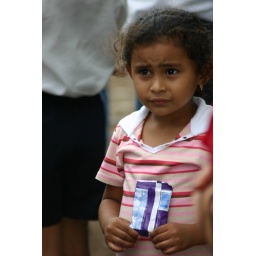
A girl at one of our street programs in Esteli, Nicaragua